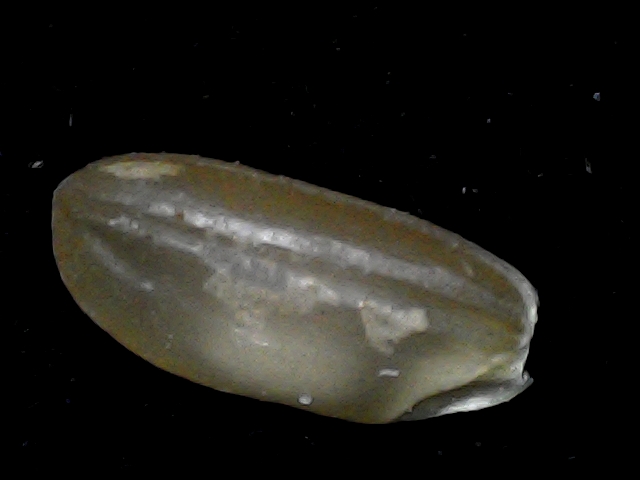
Rice variety: BD76